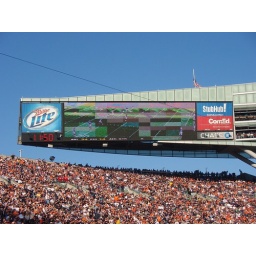
Because our seats are low on the north end, the video screen comes in handy for watching replays.